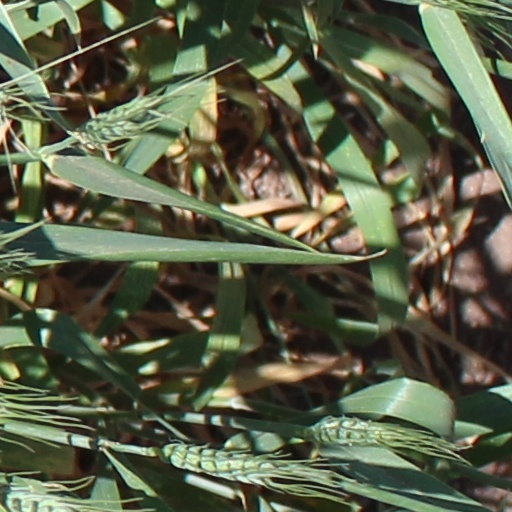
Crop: wheat